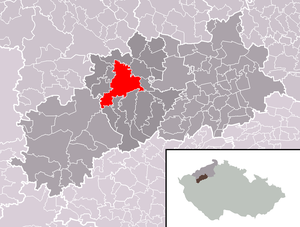
Žatec est une ville du district de Louny, dans la région d'Ústí nad Labem, en Tchéquie. Sa population s'élevait à 19 142 habitants en 2018.